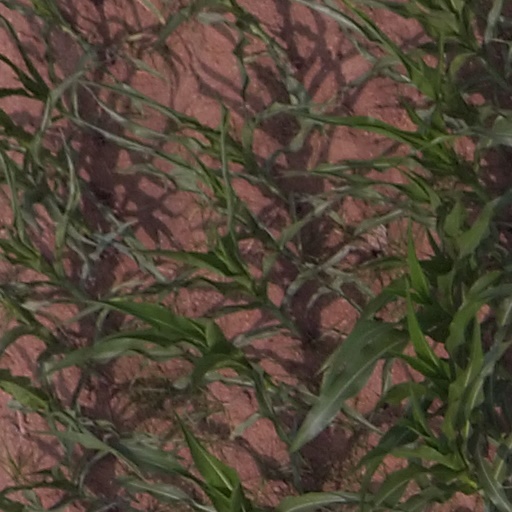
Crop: maize; corn